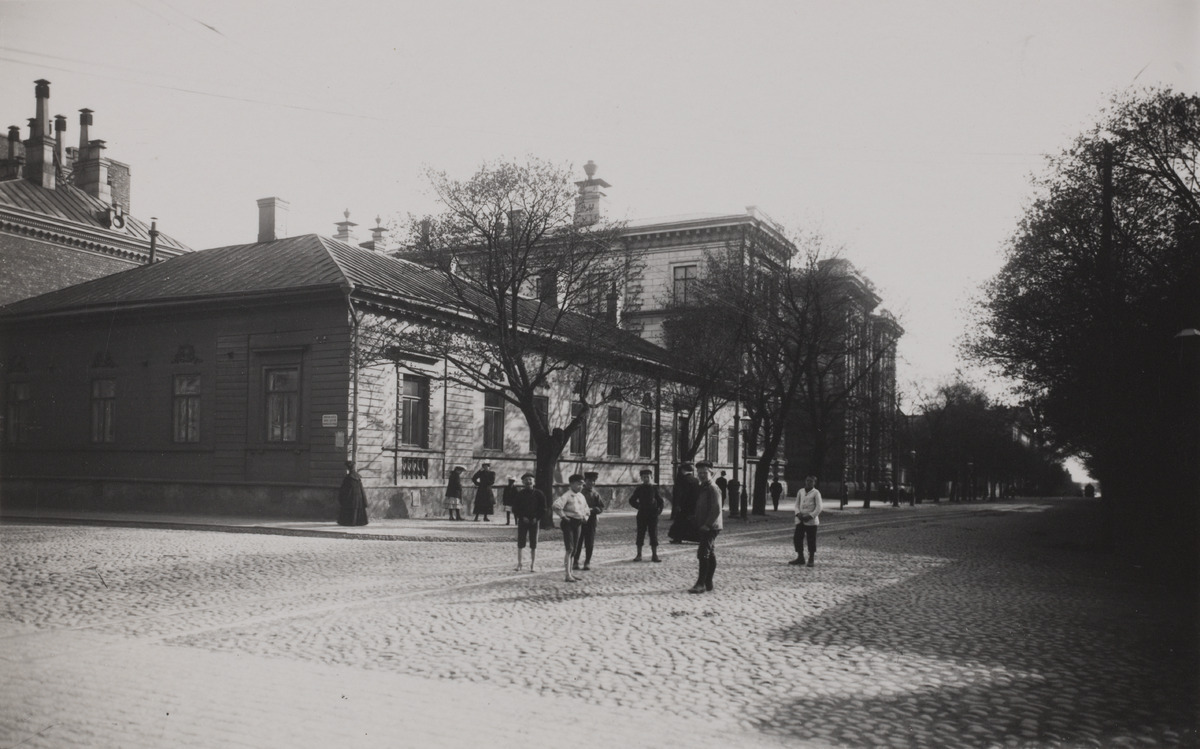
Bulevardin ja Annankadun risteys, näkymä Fredrikinkadun suuntaan
sisällön kuvaus: Bulevardin ja Annankadun risteys, näkymä Fredrikinkadun suuntaan. Poikia ihmettemässä valokuvaajaa kadulla. Kulmarakennus on Annankatu 14 - Bulevardi 16, Helsingin ruotsalais-suomalaisen seurakunnan pastorinkanslia. Tontille valmistunut 1915

Valter

Jungin suunnittelema kivitalo, jossa nykyään Helsingin tuomiokirkkoseurakunnan kirkkoherranvirasto. mustavalkoinen
Ajankohta: kuvausaika 1800 -luku loppu
Paikka: Suomi, Uusimaa, Helsinki, Kamppi Helsinki, Bulevardi 16, Annankatu 14
Aiheet: kadut, liikenne, jalankulkijat, jalkakäytävät, kiveys, lapset, pojat, rakennukset, puurakennukset, kivirakennukset, asuinrakennukset, liikerakennukset, hevoset, puistot